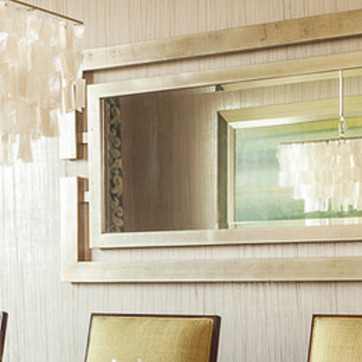
Material: mirror